Scotland national football team

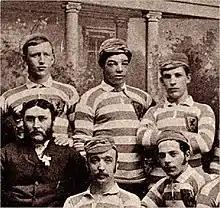
Scotland players, including Andrew Watson (top centre), wearing an atypical light blue-and-white hooped jersey in 1882

The SFA appointed Craig Levein as head coach of the national team in December 2009. In UEFA Euro 2012 qualifying, Scotland were grouped with Lithuania, Liechtenstein, the Czech Republic and world champions Spain. They took just four points from the first four games, leaving the team needing three wins from their remaining four games to have a realistic chance of progression. They only managed two wins and a draw and were eliminated after a 3–1 defeat by Spain in their last match. Levein left his position as head coach following a poor start to 2014 FIFA World Cup qualification, having taken just two points from four games.